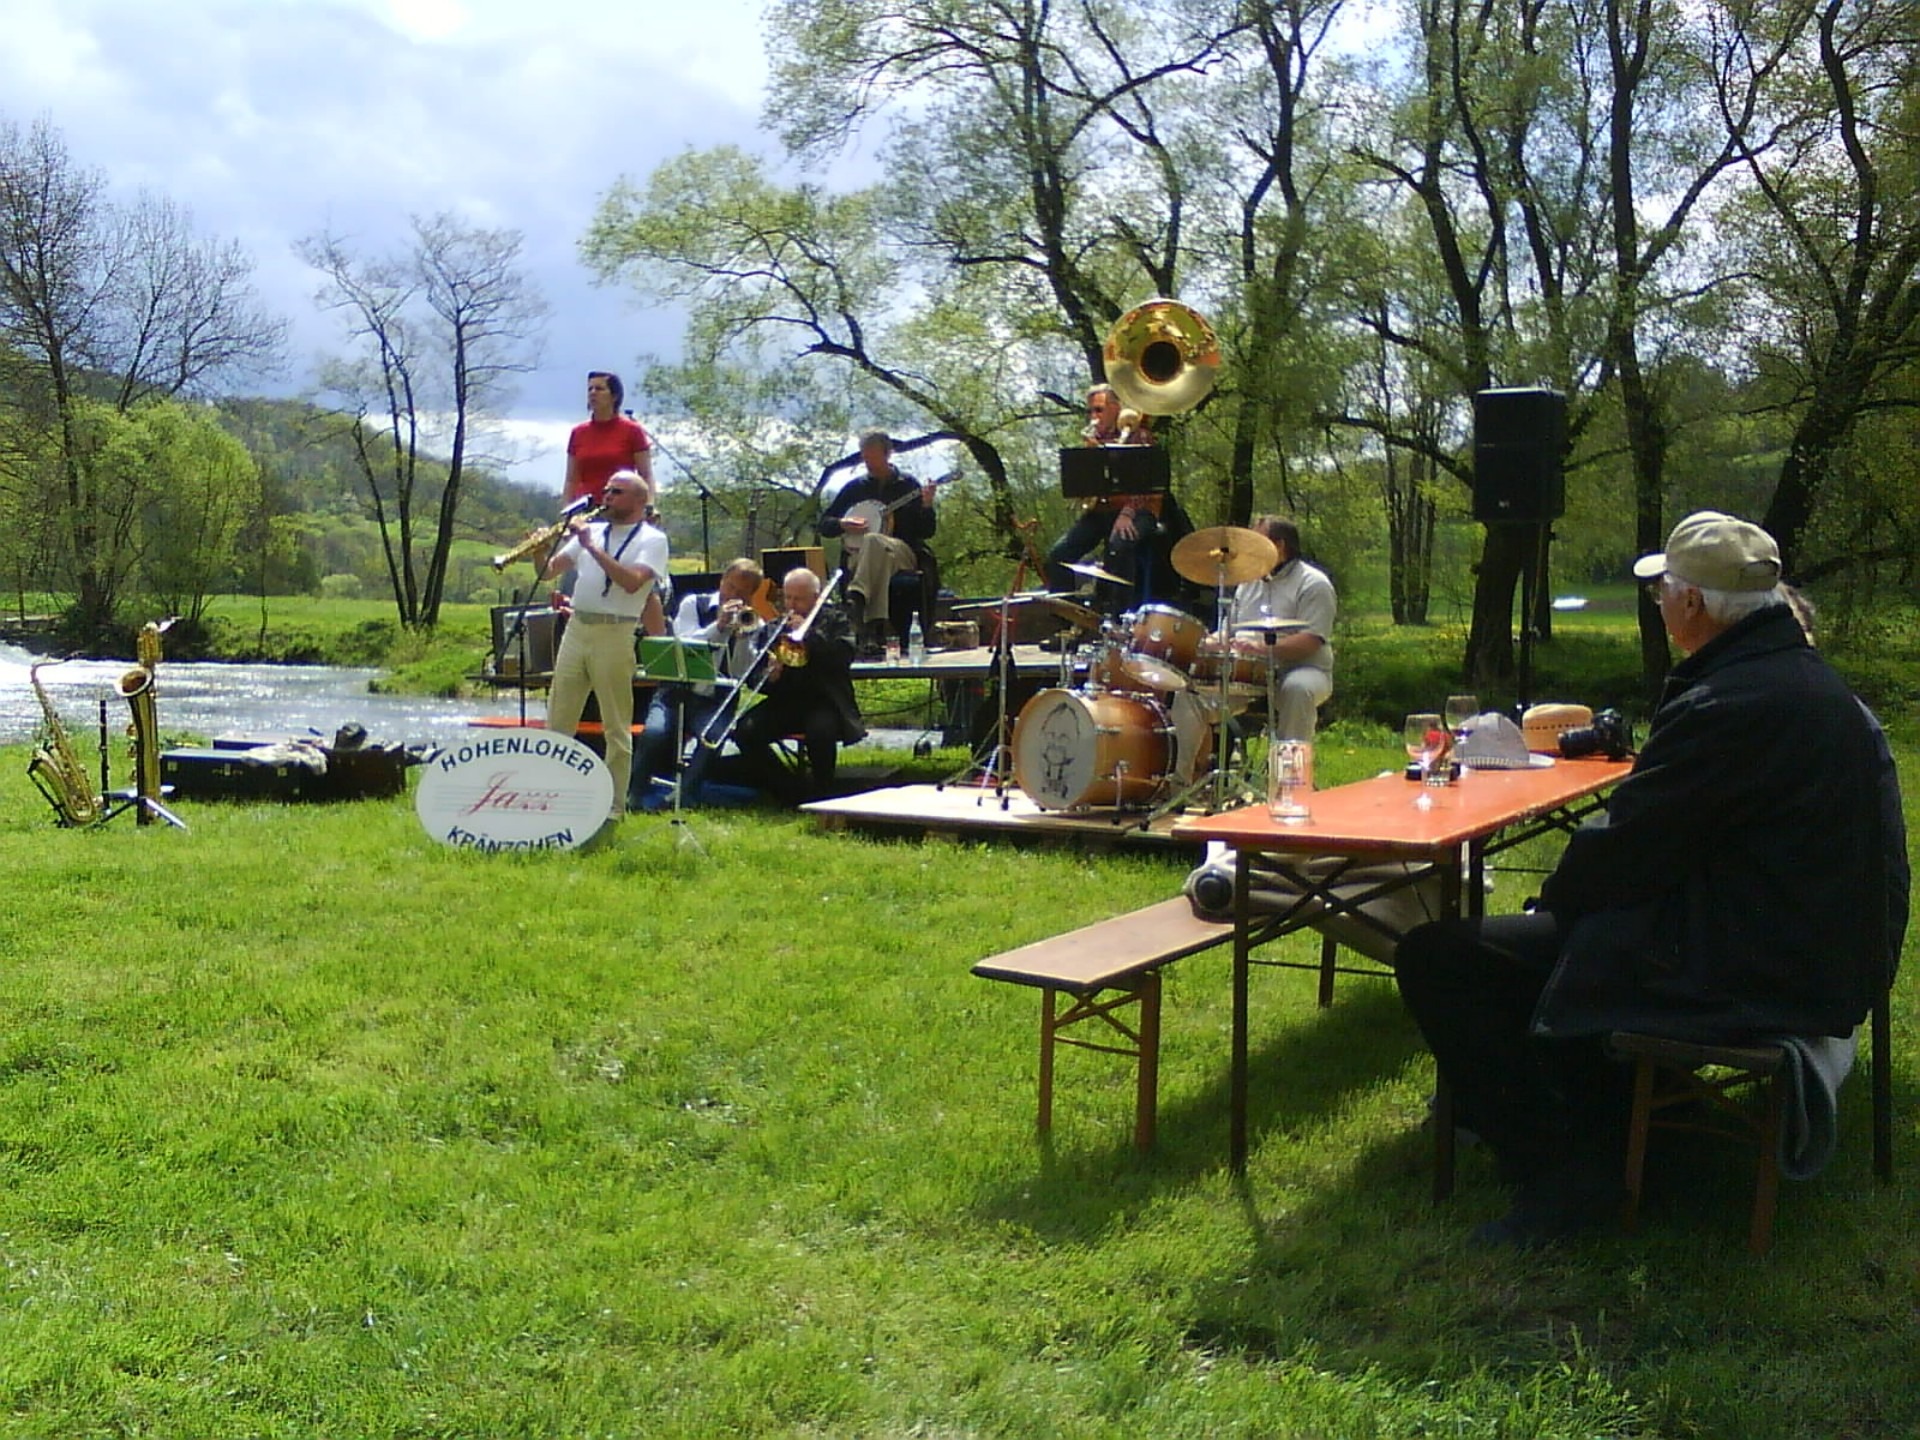
table, landscape, water, nature, music, sky, white, bench, lawn, meadow, seat, river, spring, green, backyard, island, blue, musician, garden, sit, cheers, ascension, picnic, bank, jazz, joy, out, drums, may, benches, instruments, yard, bubbly, sat, click, hustle and bustle, garden party, father's day, hohenlohe, bierbaenke, jagst, moses mill, baechlingen, langenburg, hohenloher land